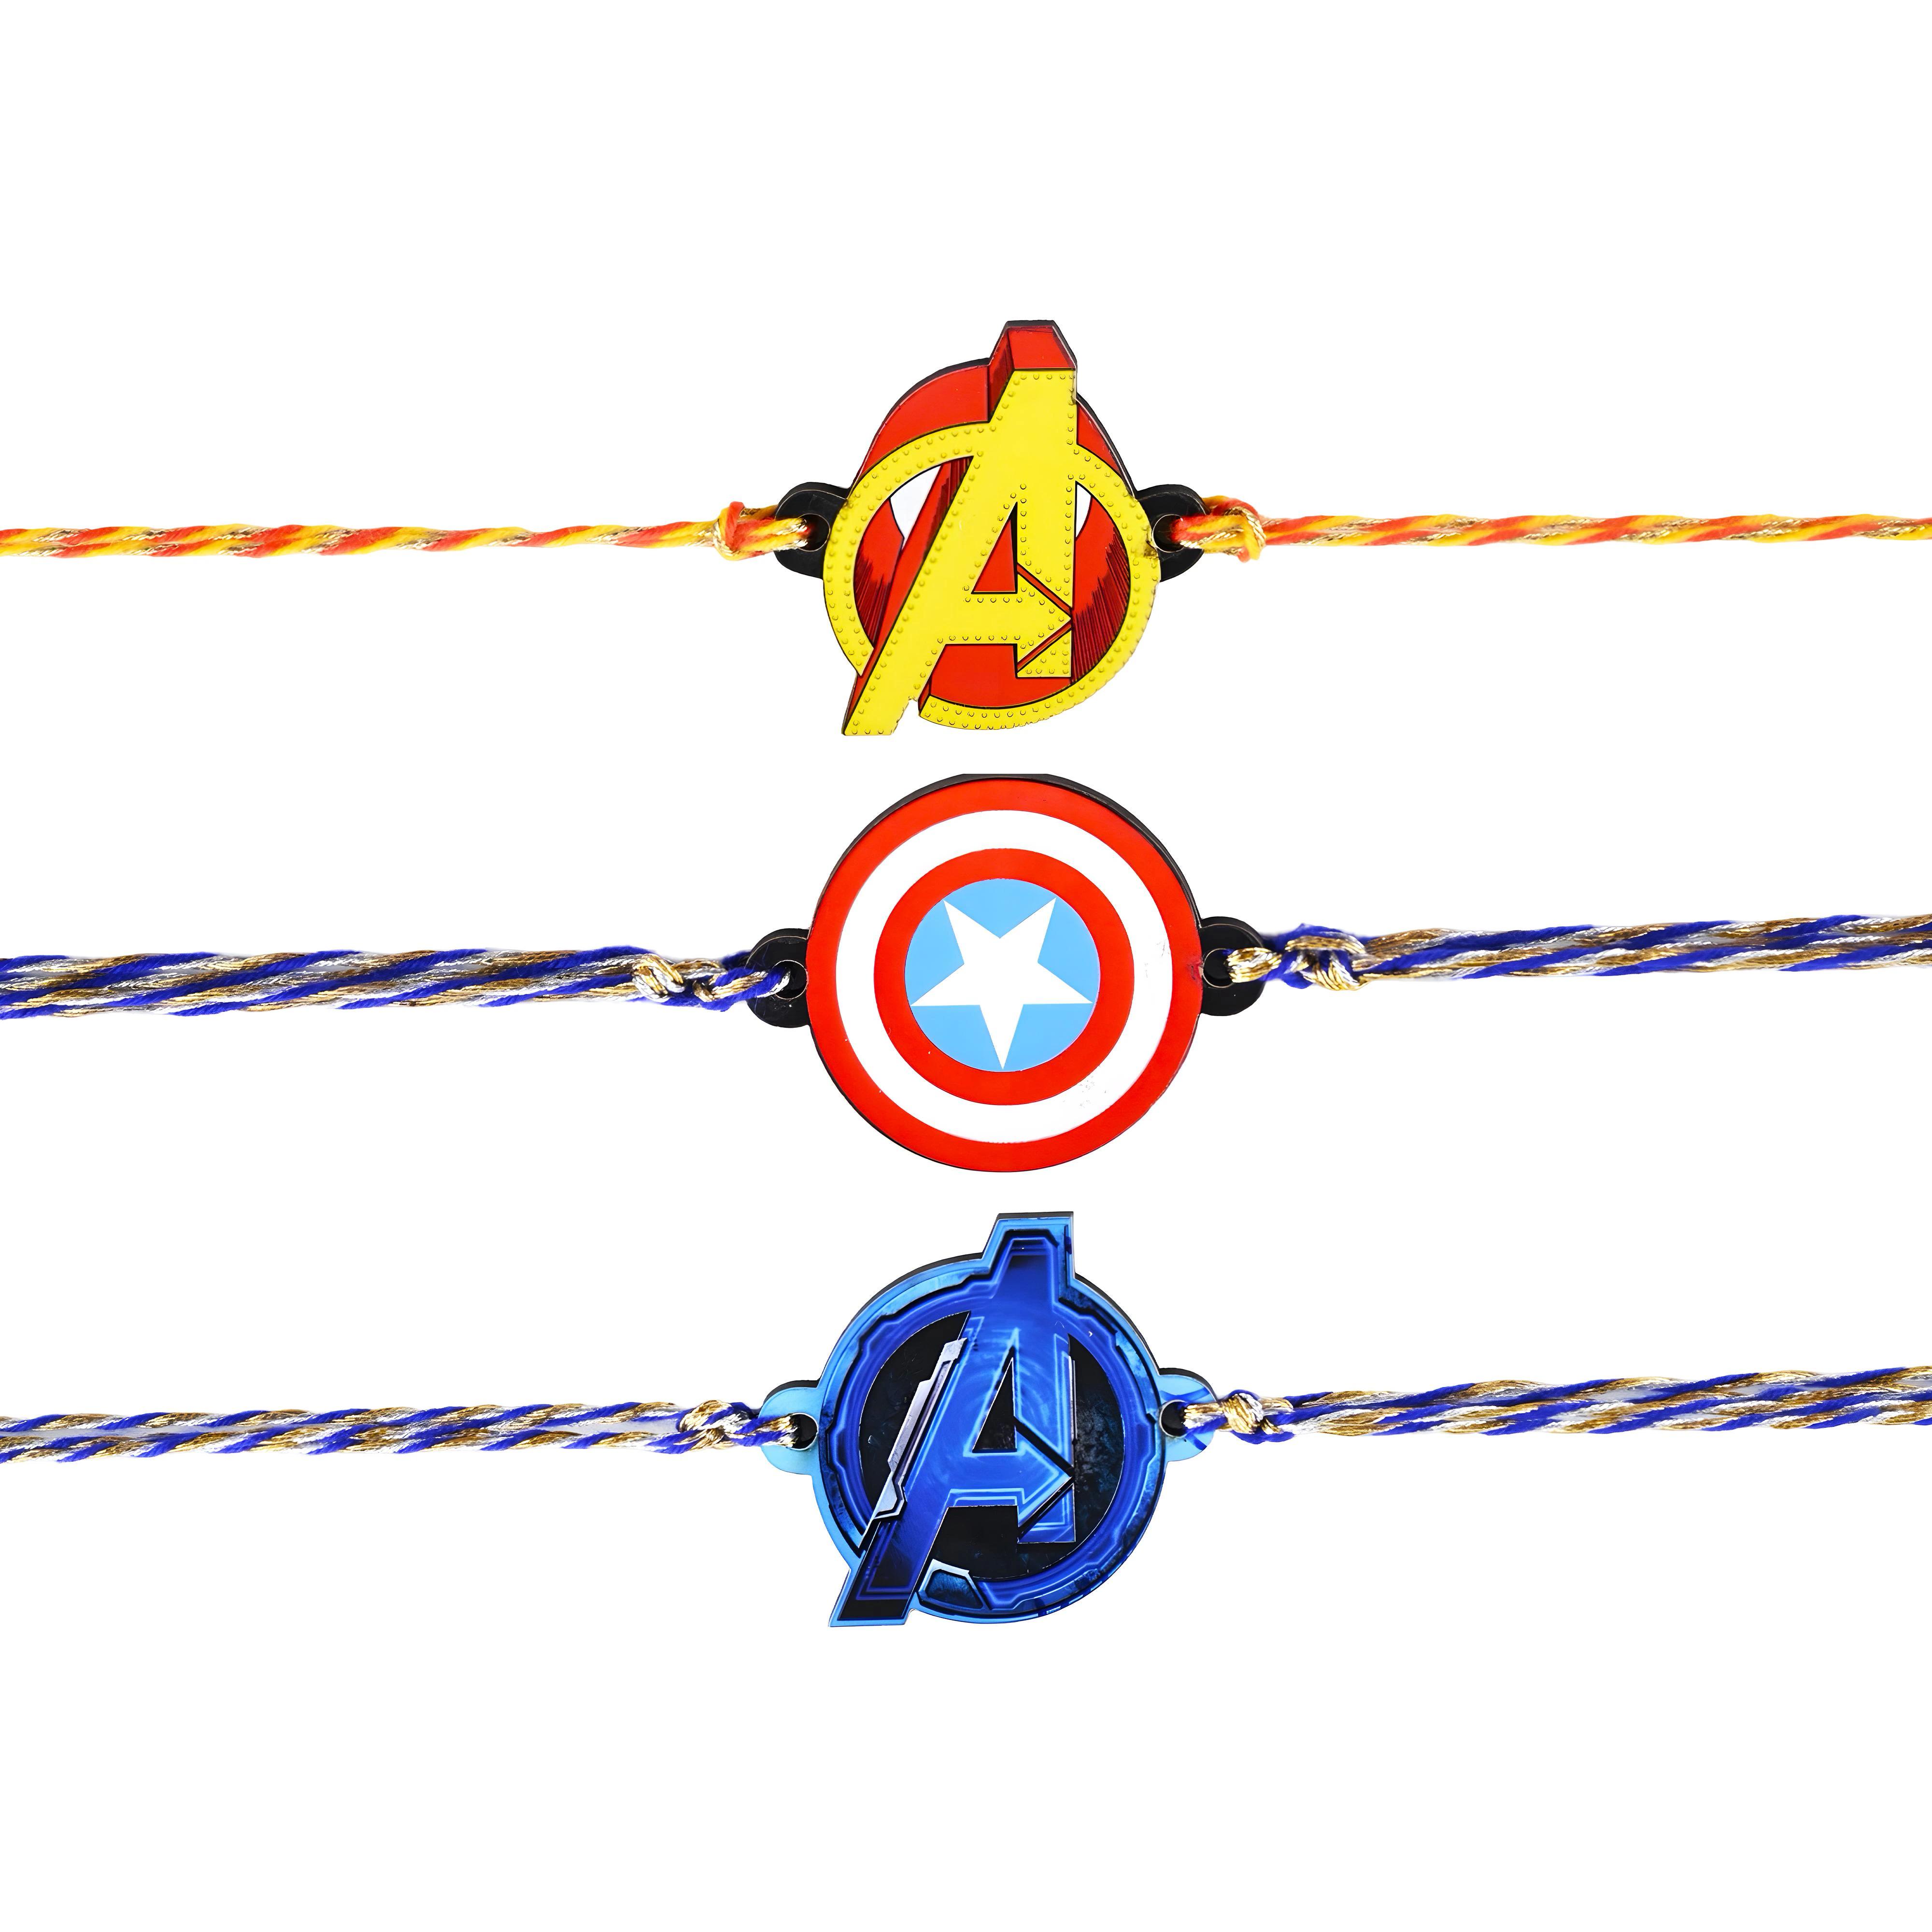
 The Stone Aisle Marvel Avengers Rakhi Set for Kids - Pack of 3 (Avengers Logo, Captain America Shield, Avengers Blue) - Fun and Durable Rakhi Bands
Type: Rakhis
Brand: The Stone Aisle
Price: Rs. 349
 Make this Raksha Bandhan extra special for your young superhero fan with our Marvel Avengers Rakhi Set. This pack of 3 rakhis features iconic symbols from the Marvel Universe - the Avengers logo, Captain America's shield, and the blue Avengers logo. Each rakhi is crafted with high-quality materials to ensure durability and a comfortable fit for kids.The vibrant colors and eye-catching designs of these rakhis are sure to bring a smile to your child's face. Designed for a comfortable fit, these soft, adjustable bands can be worn throughout the day without any discomfort. Whether your child is a fan of the Avengers, Captain America, or just loves superheroes, these rakhis are the perfect way to add some fun and excitement to your Raksha Bandhan celebrations.
Features: Marvel Avengers Theme: Set of 3 rakhis featuring popular Avengers symbols - the Avengers logo, Captain America's shield, and the blue Avengers logo, perfect for young superhero fans.,Durable Quality: Made with high-quality materials to ensure durability and a comfortable fit for kids, these rakhis are designed to last.,Vibrant Colors: Bright and eye-catching colors that children will love, adding a touch of fun and excitement to the Raksha Bandhan celebrations.,Comfortable Fit: Soft, adjustable bands ensure a comfortable fit for kids of all ages, making them easy to wear throughout the day.,Perfect Gift: An ideal gift for young brothers, bringing the excitement of the Marvel Universe to the festive occasion of Raksha Bandhan.